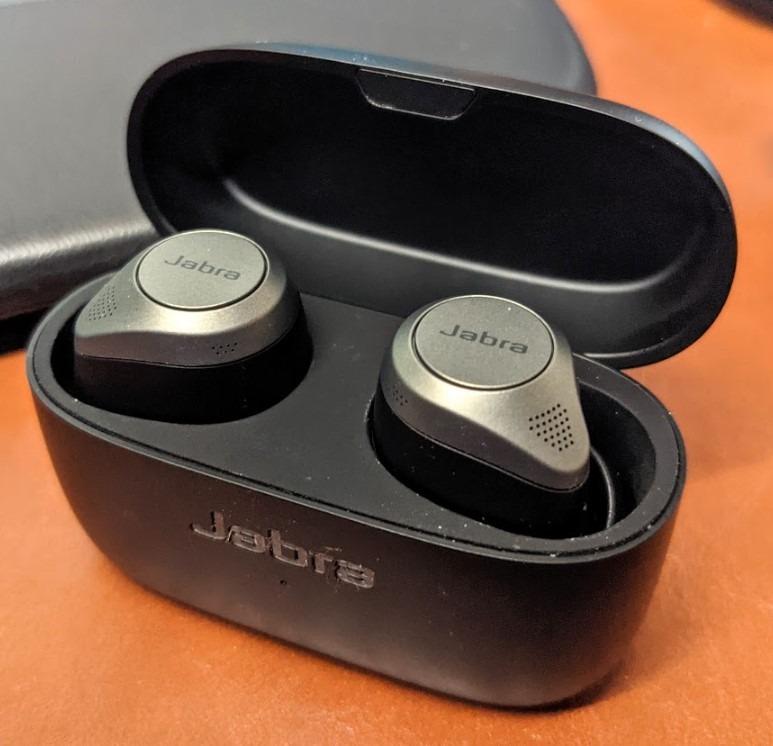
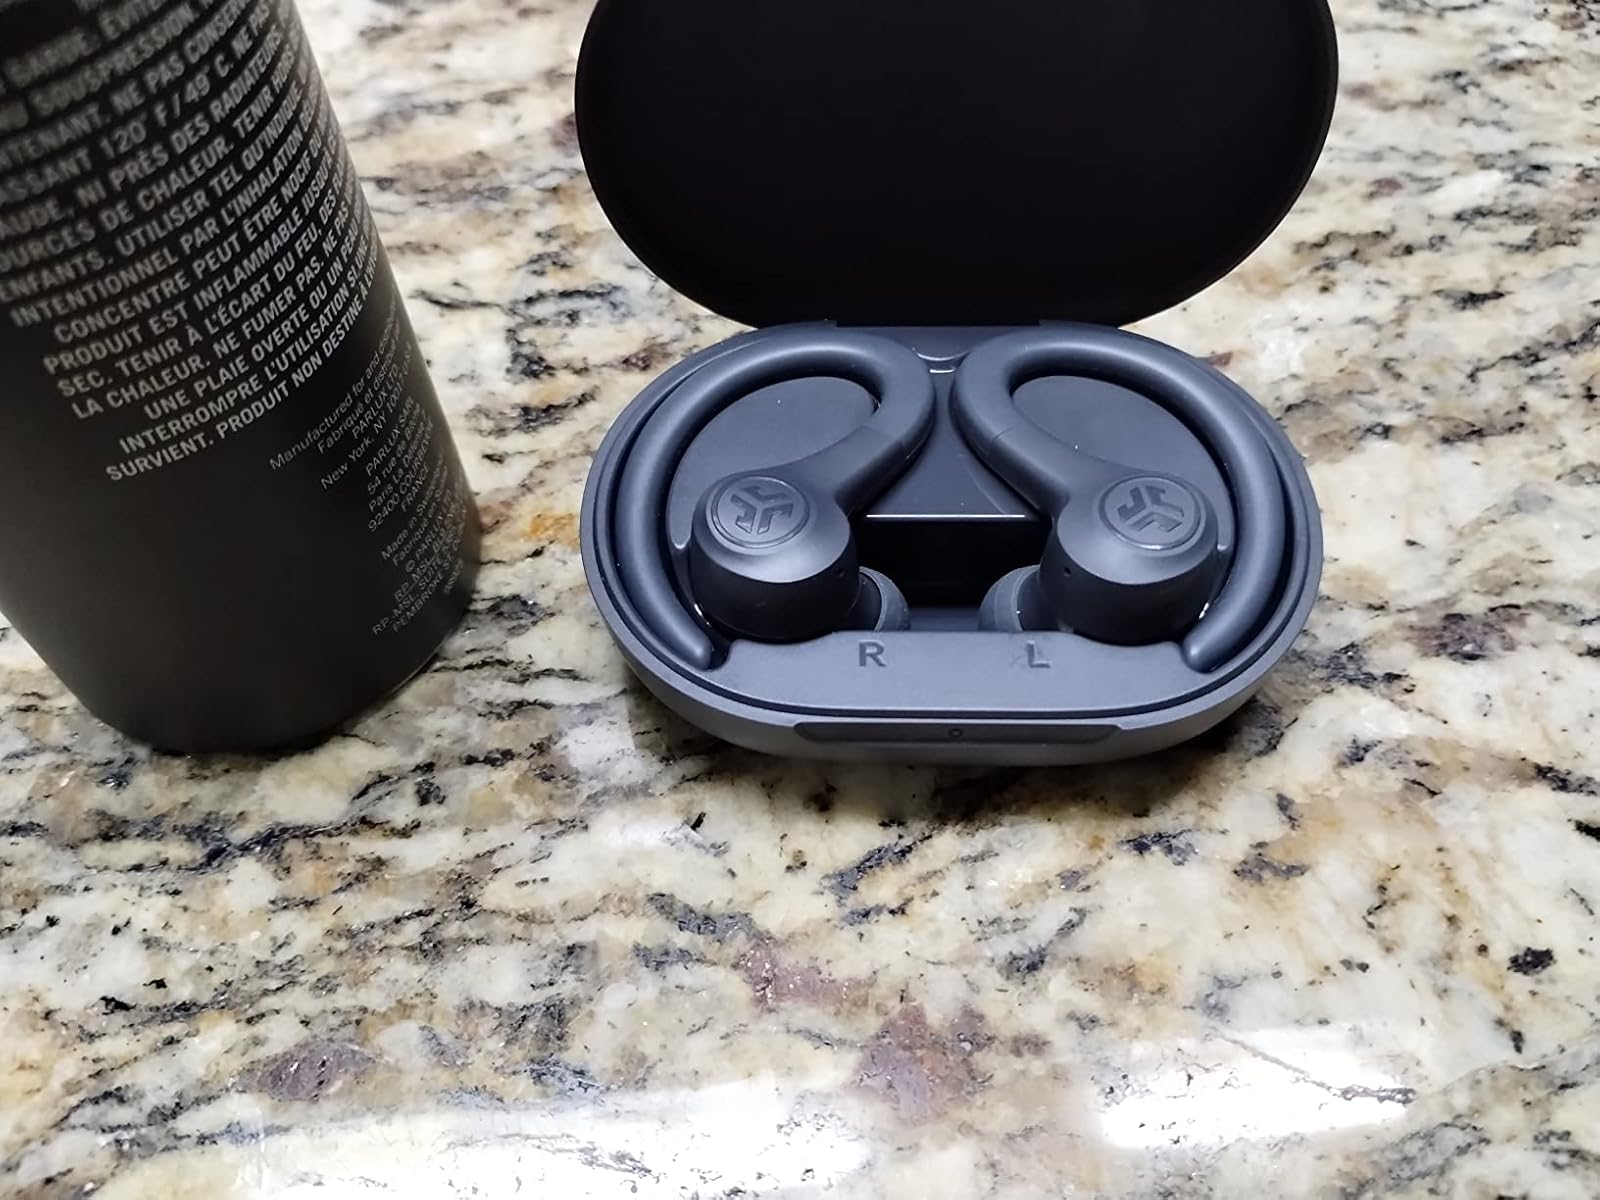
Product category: earbuds
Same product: no